Clavaria

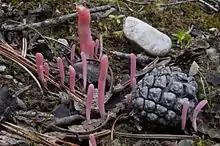
"Clavaria rosea"

Most "Clavaria" species are thought to be saprotrophic, decomposing leaf litter and other organic materials on the woodland floor. In Europe, species are more frequently found in old, unimproved grasslands (i.e., not used agriculturally) where they are presumed to be decomposers of dead grass and moss. At least one species ("Clavaria argillacea") is, however, typical of heathland and is a possible mycorrhizal associate of heather.